Sunda Straits Crisis

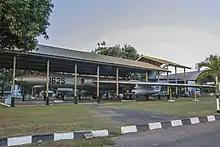
Tupolev Tu-16, one of the Soviet-made bomber aircraft of the Indonesian Air Force during the Cold War.

The following day (28 August), Deputy Foreign Minister of Indonesia Suwito summoned the British "Charge d'Affaires" to complain that the British notification had been far too casual, and whilst not asking for the British to receive Indonesian permission for such an action, he asked Britain to give a more formal, preferably written, announcement next time. Or else, Suwito warned, "present tension might result in an unplanned, unwanted but serious incident," a statement that was quickly passed on to the British government. The "Charge d'Affairs" replied that any further notice would be in writing, so as not to provoke any issue. Several days later, on 2 September, the day after the Labis landings, Subandrio took an even tougher line, telling the Australian Ambassador to Jakarta that the "Victorious" would be refused return passage through the Strait. The motivations for the ban are not clear, as official documents on it from the time are unavailable, but Subandrio's announcement was in line with government policy on passage through Indonesian waters, which was moving towards cracking down on unauthorized passages after an American carrier group had made the voyage earlier in the month. Indonesian policy-makers was also likely worried about the threat of British air power so close to Jakarta as well as the possibility that the British were attempting to provoke a response similar to the one the Vietnamese had made against America during the Gulf of Tonkin incident earlier that year. The latter seems exceedingly probable given Sukarno's furious response to the incident, and it is unsurprising in such a context that the response to the British incursion was equally forceful. In any case, the pervading thought in the Indonesian command was that this was a direct retaliation to the Pontian landings and a signal of British resolve, which although worrying could not overtake the British violation of their nautical claims in importance.